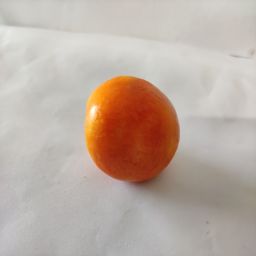
Crop: Tomato
Quality: Old